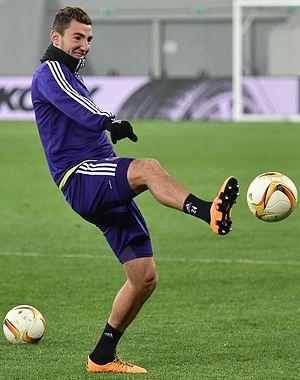
Michaël Heylen est un footballeur belge, né le 3 janvier 1994 à Wommelgem en Belgique. Il évolue au poste de défenseur central au FC Emmen.